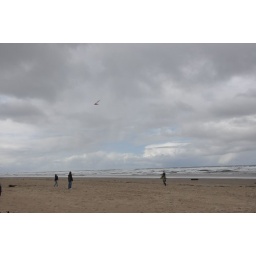
What you do when you can't get in the water at the beach